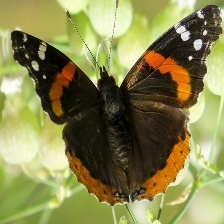
Species: RED ADMIRAL
Butterfly family (ImageNet category): admiral